Albany Great Danes men's soccer

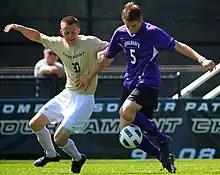
A match between Army and Albany in 2011

Albany joined Division I in 1999 and spent two years as an independent before joining the America East Conference. Albany played in Division III and Division II from 1950 until 1998.